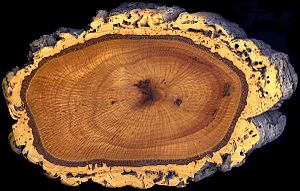
Eg (materiale) / Galleri
Egens ved benyttes blandt andet som bygningstømmer, til skibsbygning og som bærende underlag for malerier. Eksempelvis er en del kirkeinventar, f.eks. Den Mecklenburgske Anetavle, udført af eg. Desuden er hovedparten af de nordeuropæiske altertavler og staffelimalerier udført på egetavler. Eg bruges endvidere til møbler, men også til husgeråd, ligesom fade til bourbon-whisky fremstilles af eg.